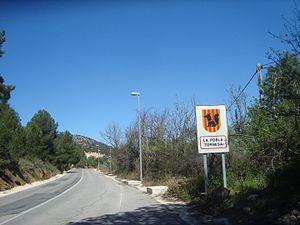
La Pobla Tornesa, en valencien et officiellement, est une commune d'Espagne de la province de Castellón dans la Communauté valencienne. Elle est située dans la comarque de Plana Alta et dans la zone à prédominance linguistique valencienne.